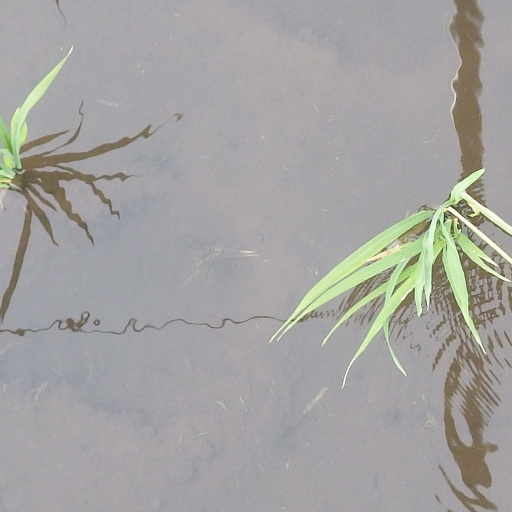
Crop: rice